Felipe Solá

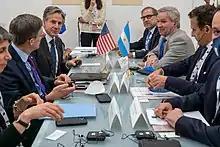
Solá meets with U.S. Secretary of State Antony J. Blinken in Bari, Italy, on June 29, 2021.

On 6 December 2019, it was announced Solá would be the next Minister of Foreign Affairs and Worship of Argentina in the incoming cabinet of President Alberto Fernández. He assumed office alongside the rest of the cabinet on 10 December 2019.